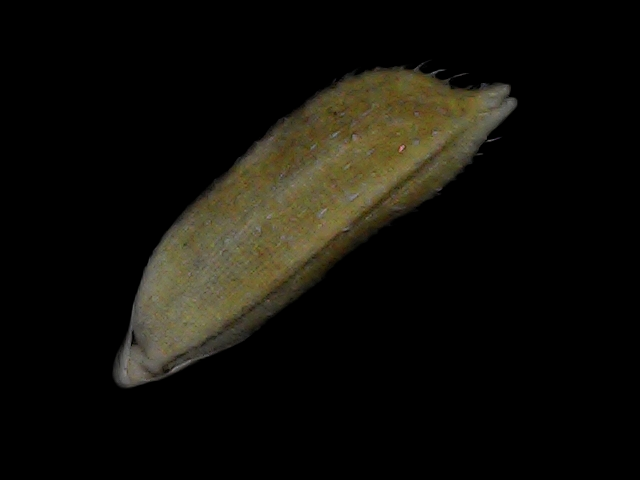
Rice variety: Bd93